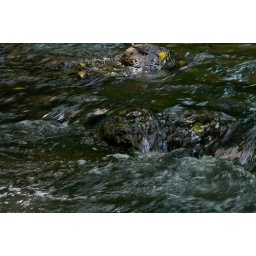
water over rocks